St Helen's Church, St Helens, Isle of Wight

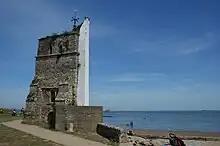
Remains of the old church

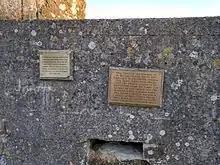
Plaques on the wall of St Helen's Old Church, Isle of Wight, describing the history of the structure and a local story about Nelson.

The original church of St. Helens was in a bad state as far back as the 16th century, according to the presentment of George Oglander, the centoner of St. Helens. By the 18th century it had become so ruinous that a new church was built and the old church allowed to go to ruin. The tower, a 13th-century structure, was the only part left standing, and can still be seen today. The garden at the rear of the old Church tower was the parish burial ground from the time of the first church until the 18th century. The tower was bricked up and painted white as a seamark for Navy ships in 1719.